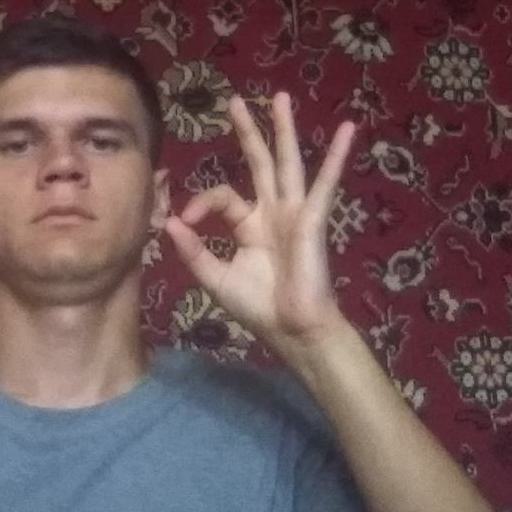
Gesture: ok